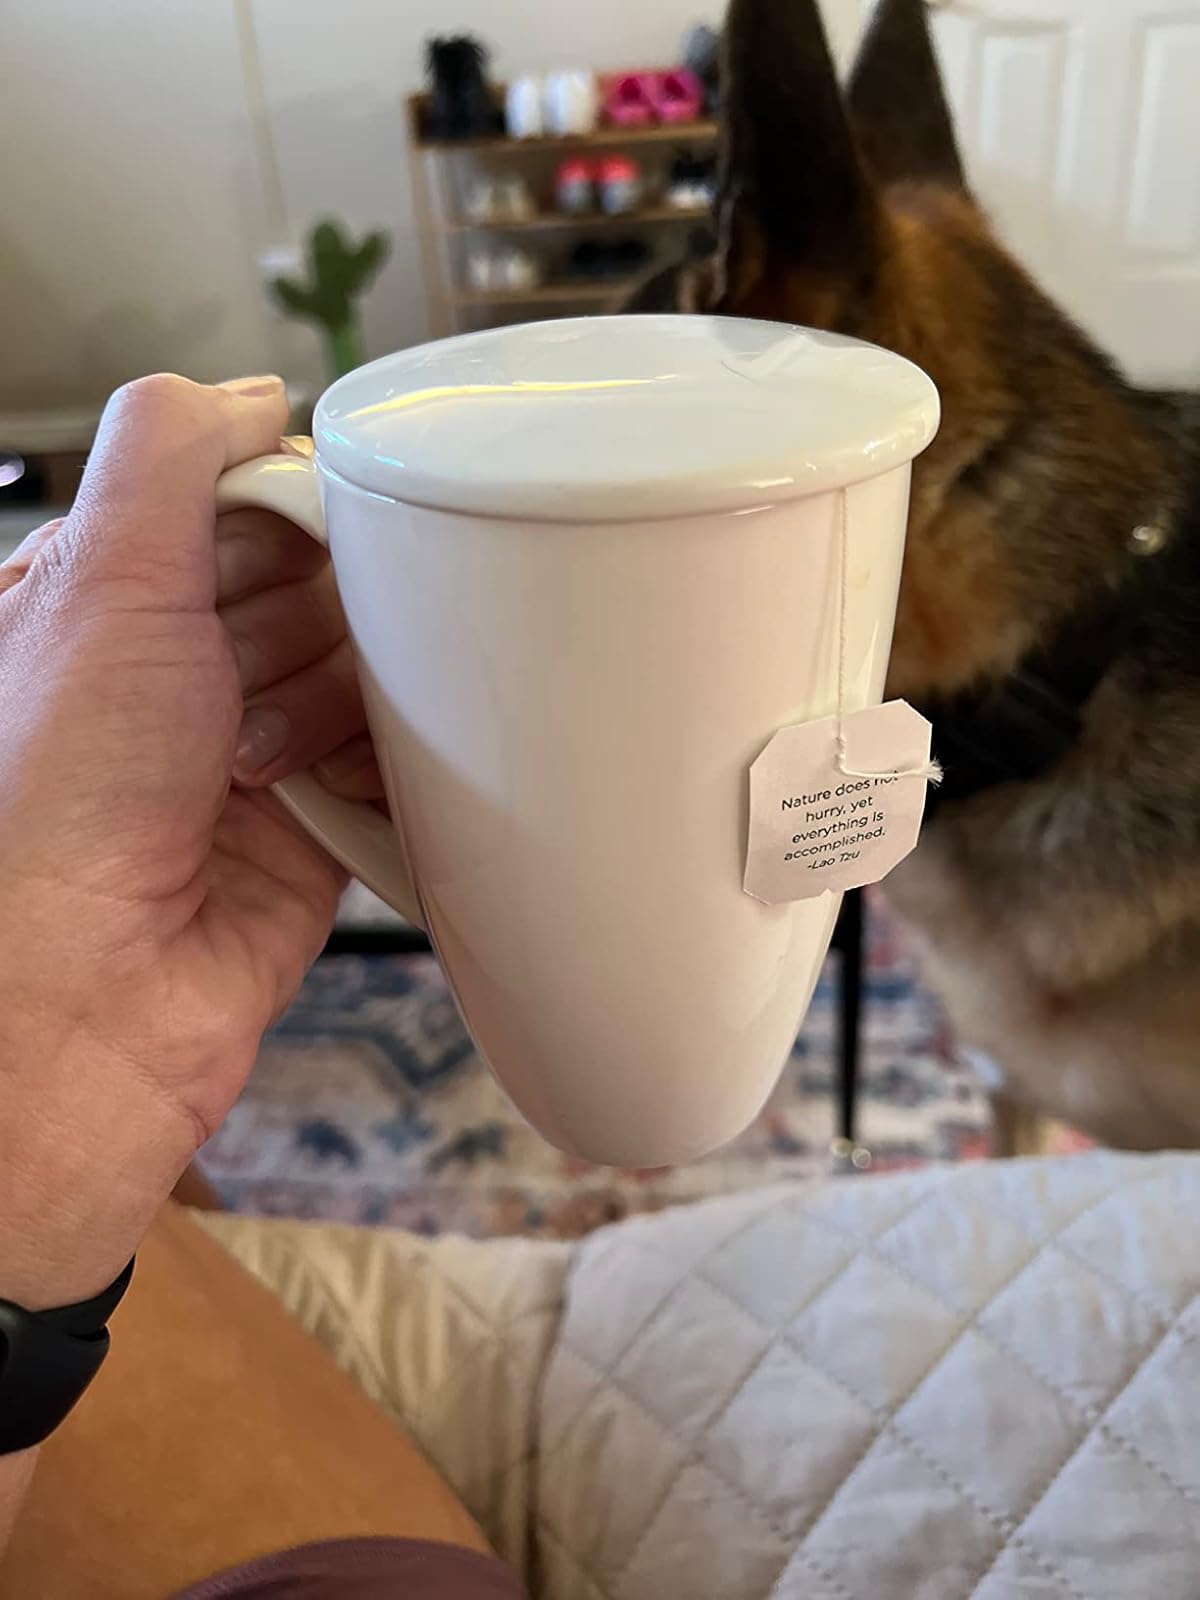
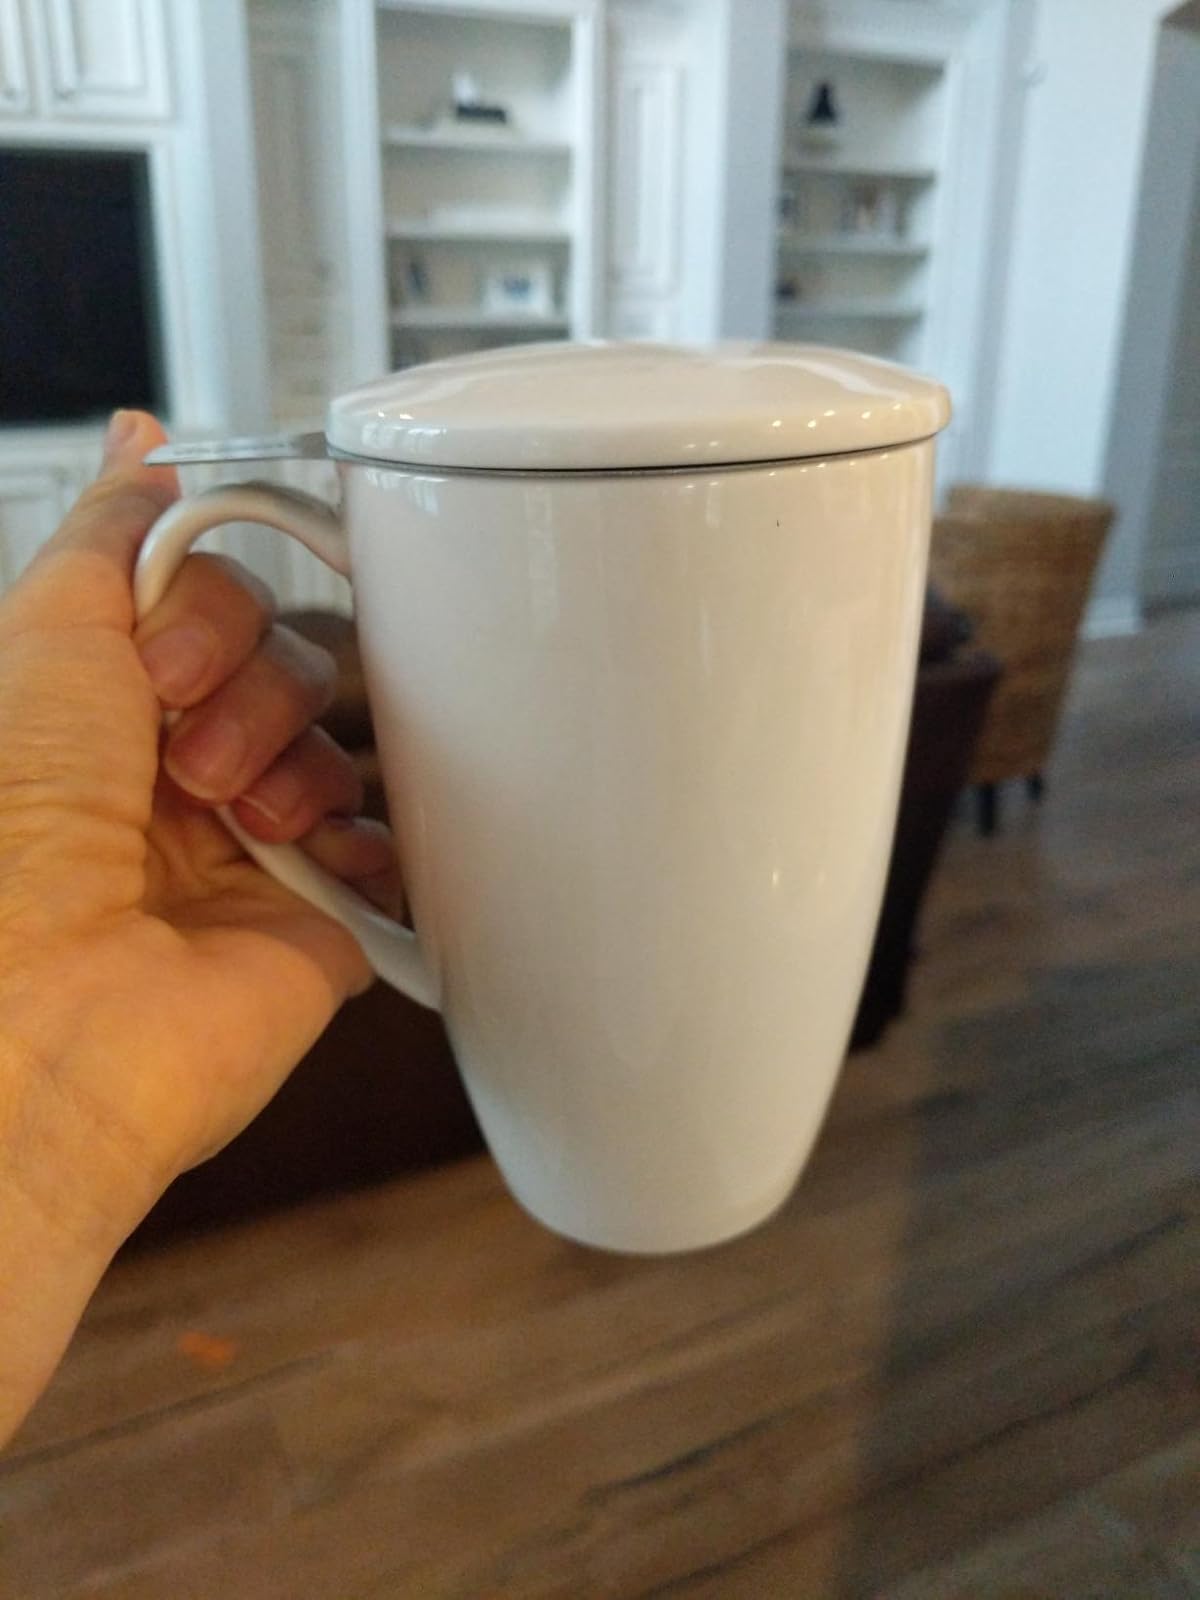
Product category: items_mug
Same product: yes